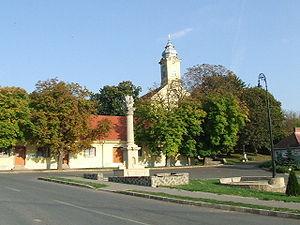
Mágocs est une localité hongroise, ayant le rang de ville dans le comitat de Baranya.